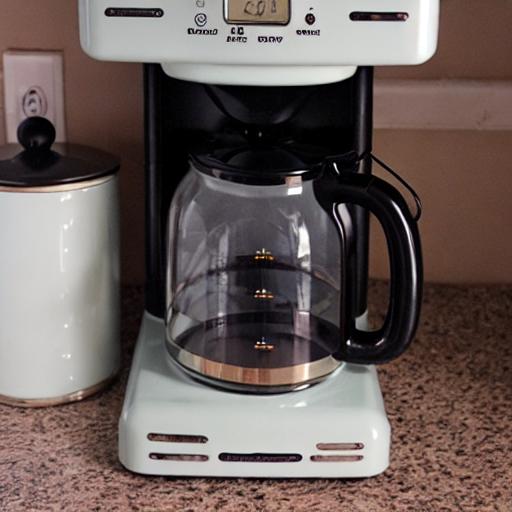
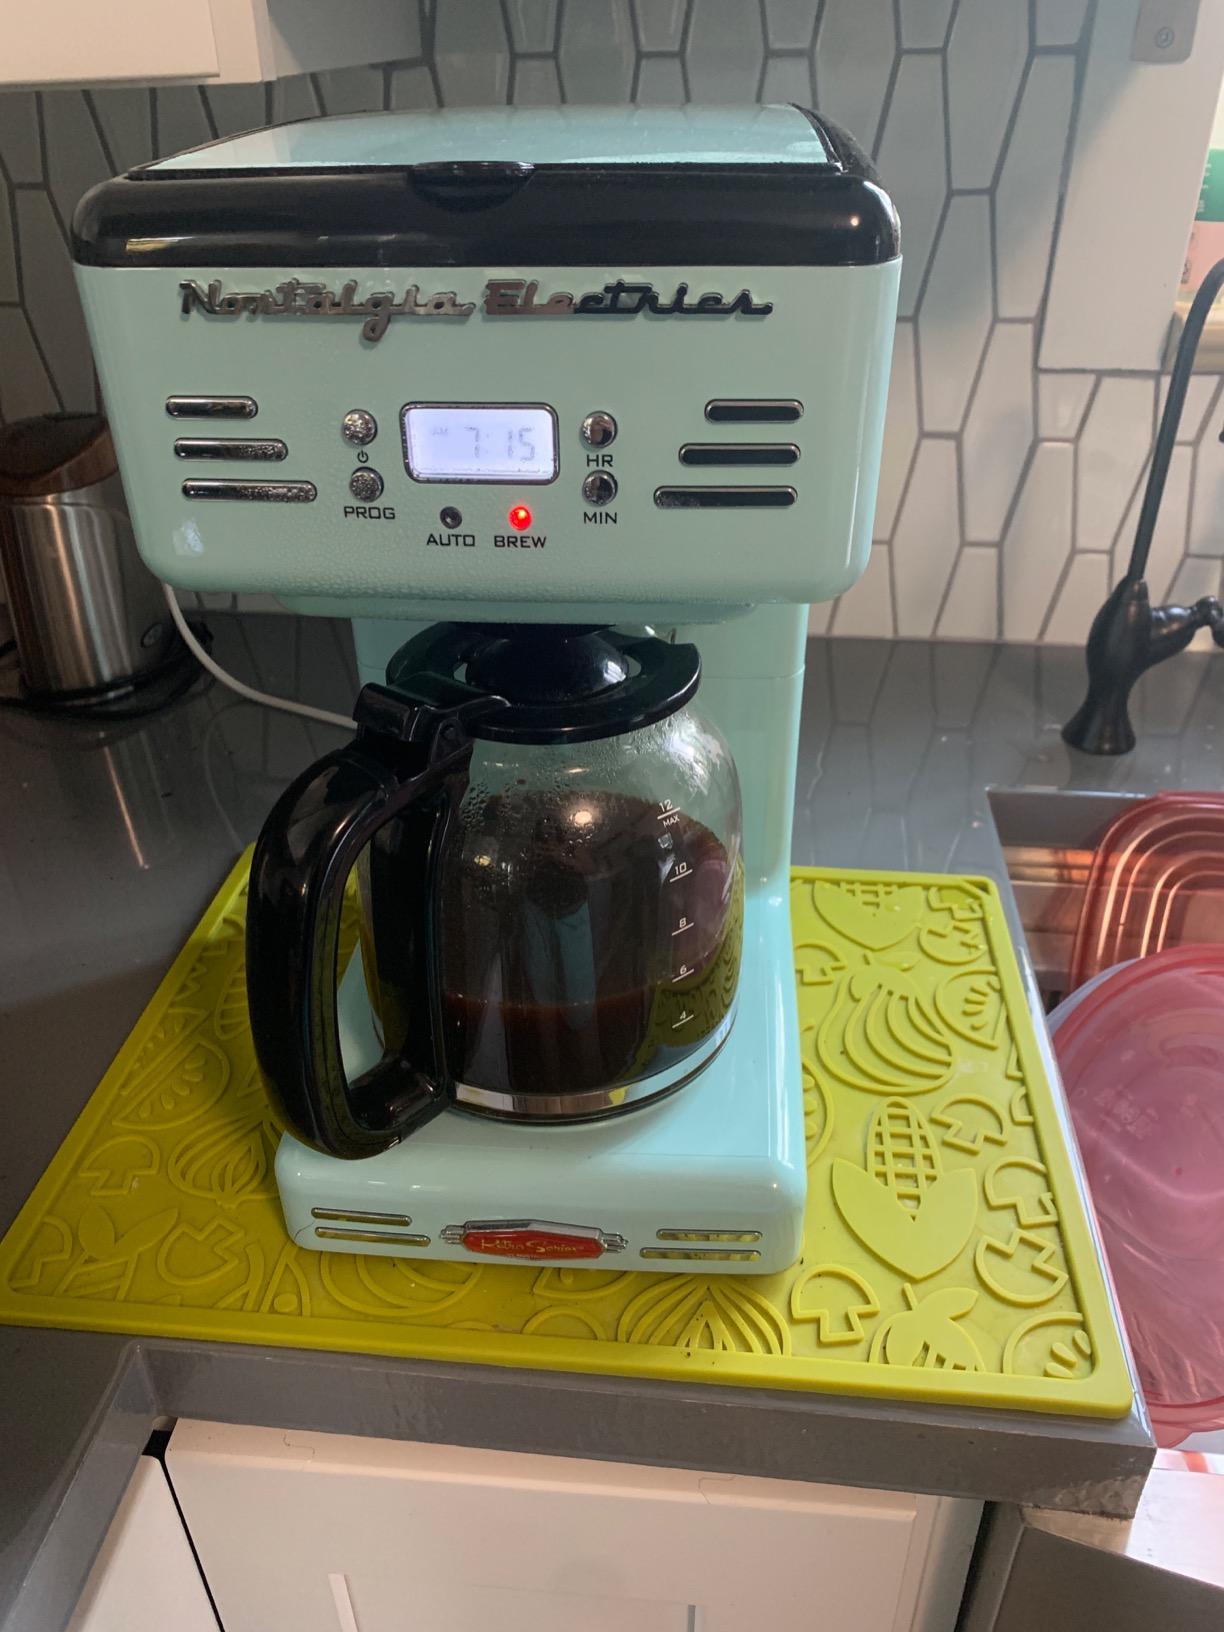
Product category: items_tea
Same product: no